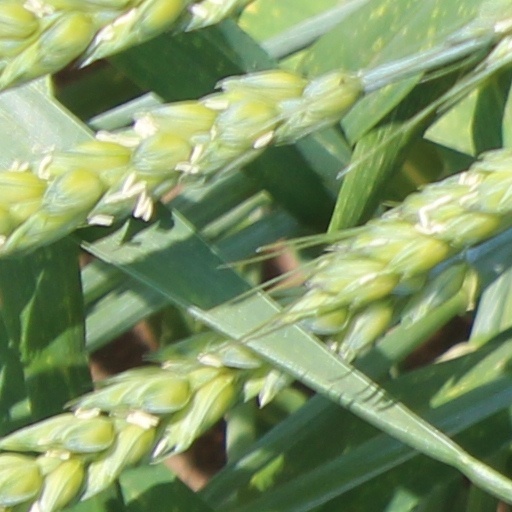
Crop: wheat